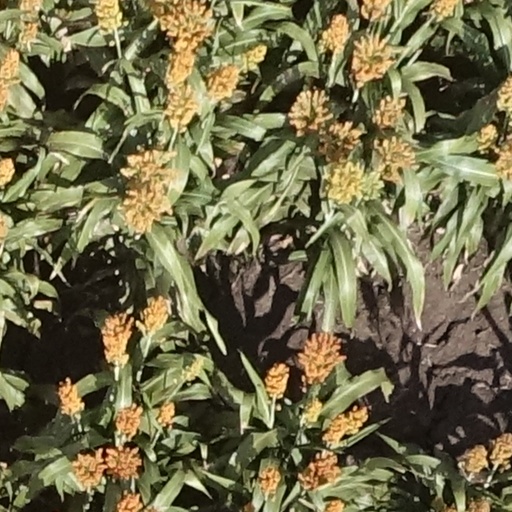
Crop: sorghum